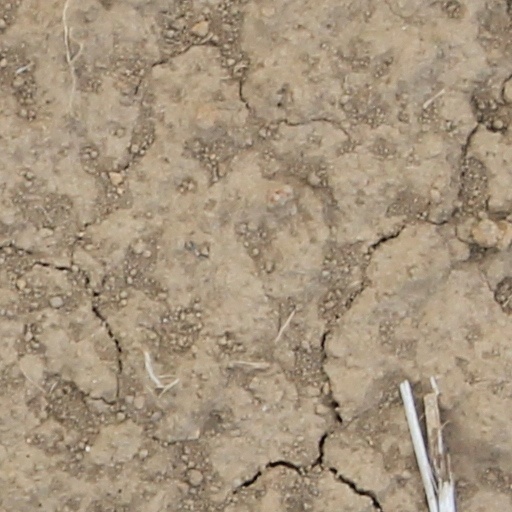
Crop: wheat